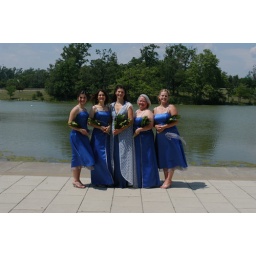
girls by the lake